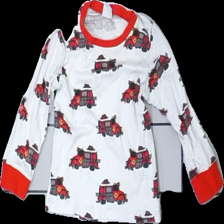
View: front
Type: Top
Category: Children
Brand: Lindex
Colors: White, Multicolor, Red, Black
Material: 100% cotton
Pattern: Other
Cut: Regular, C-collar
Size: 92
Season: All
Price range: 50-100
Recommended usage: Reuse